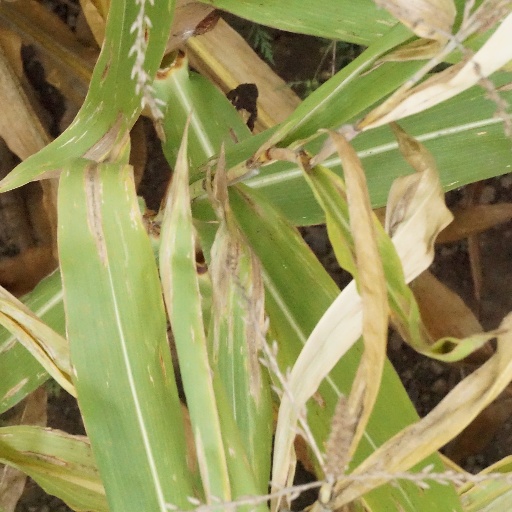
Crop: maize; corn